Harvey Dow Gibson

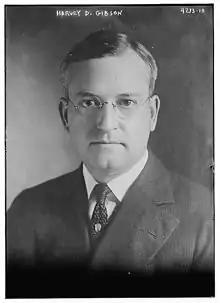
Harvey Dow Gibson in 1917

Harvey Dow Gibson was born on March 12, 1882, at North Conway in Carroll County, New Hampshire. He was the son of James Lewis Gibson (1855–1933) and Addie ([née-en] Dow) Gibson (1854–1934). His father was telegraph operator for the Portland & Ogdensburg Railroad.